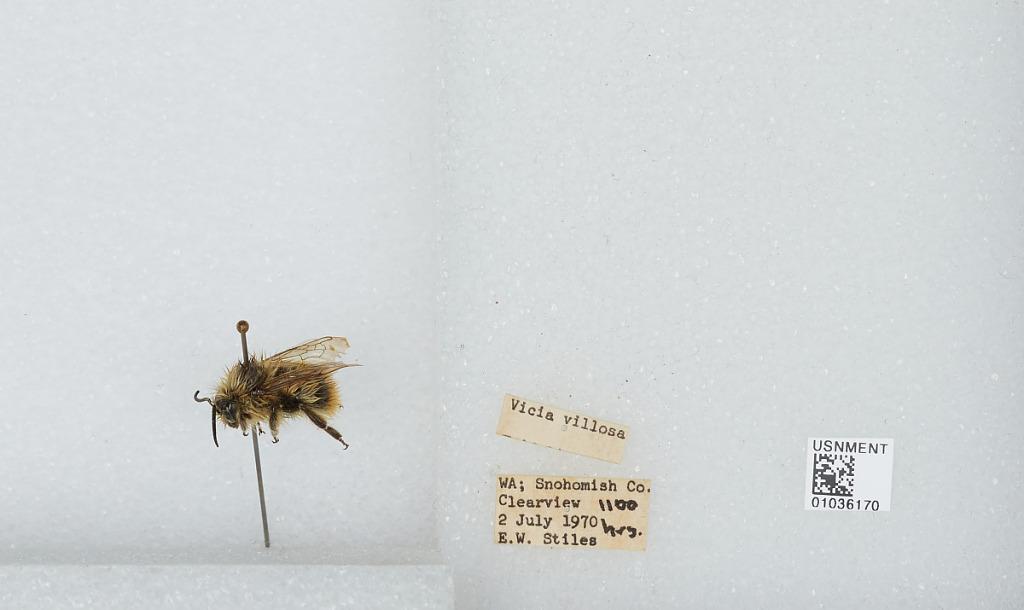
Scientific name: Bombus (Pyrobombus) mixtus Cresson
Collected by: E. Stiles
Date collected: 1970-7-2
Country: United States
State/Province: Washington
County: Snohomish
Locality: Clearview
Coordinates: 47.8292, -122.145